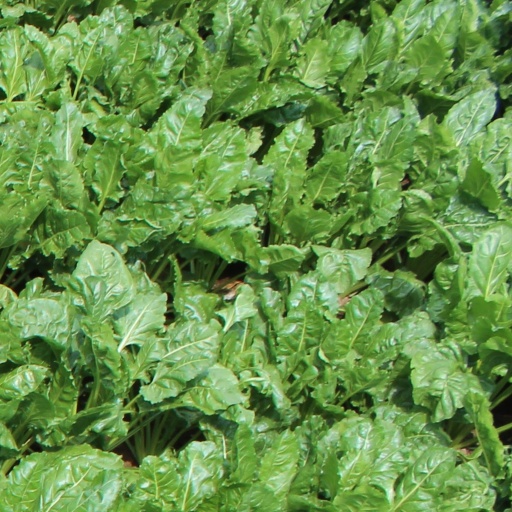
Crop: sugar beet